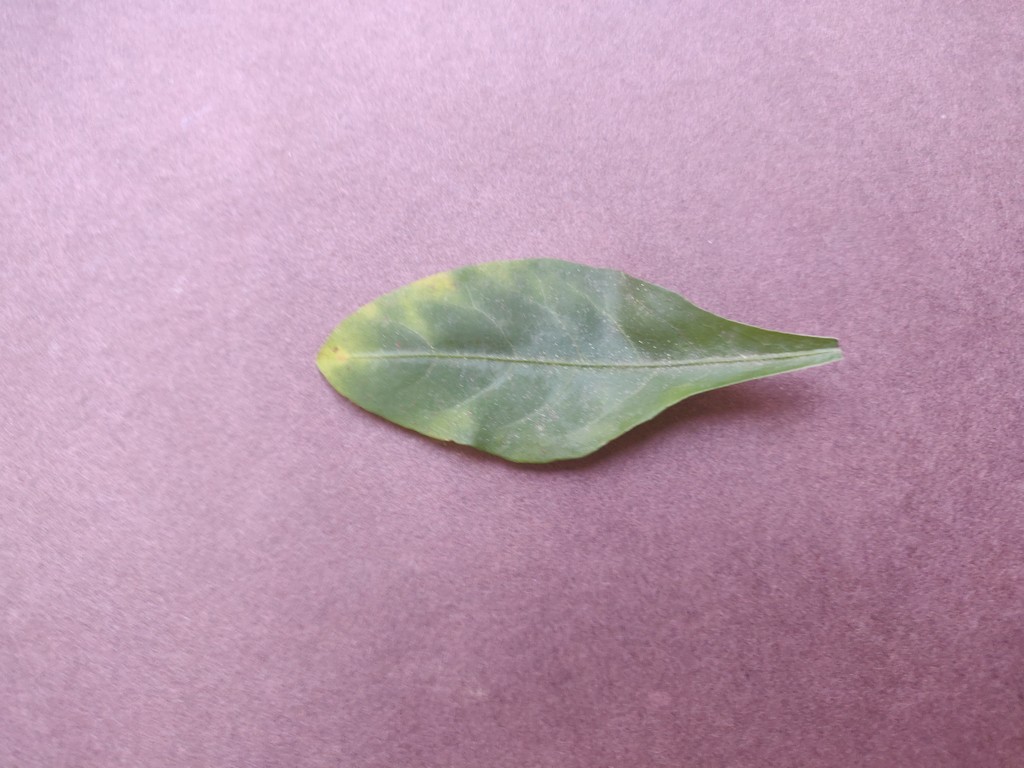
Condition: Unhealthy
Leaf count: single
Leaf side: front